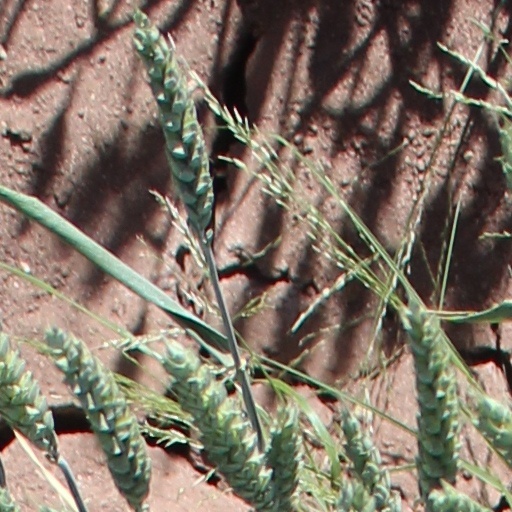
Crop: wheat